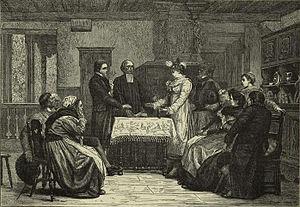
La chaise dite alsacienne se caractérise essentiellement par ses pieds divergents et par son dossier décoré et se distingue par conséquent au premier regard des chaises confectionnées dans d’autres régions françaises, dont les pieds sont verticaux et les dossiers peu ornés. Comme de nombreux objets appartenant à l’équipement de la maison alsacienne, ce type de meuble était courant du XVIIᵉ à la fin du XIXᵉ siècle en Europe centrale, et plus particulièrement dans l’aire germanophone de ce continent.